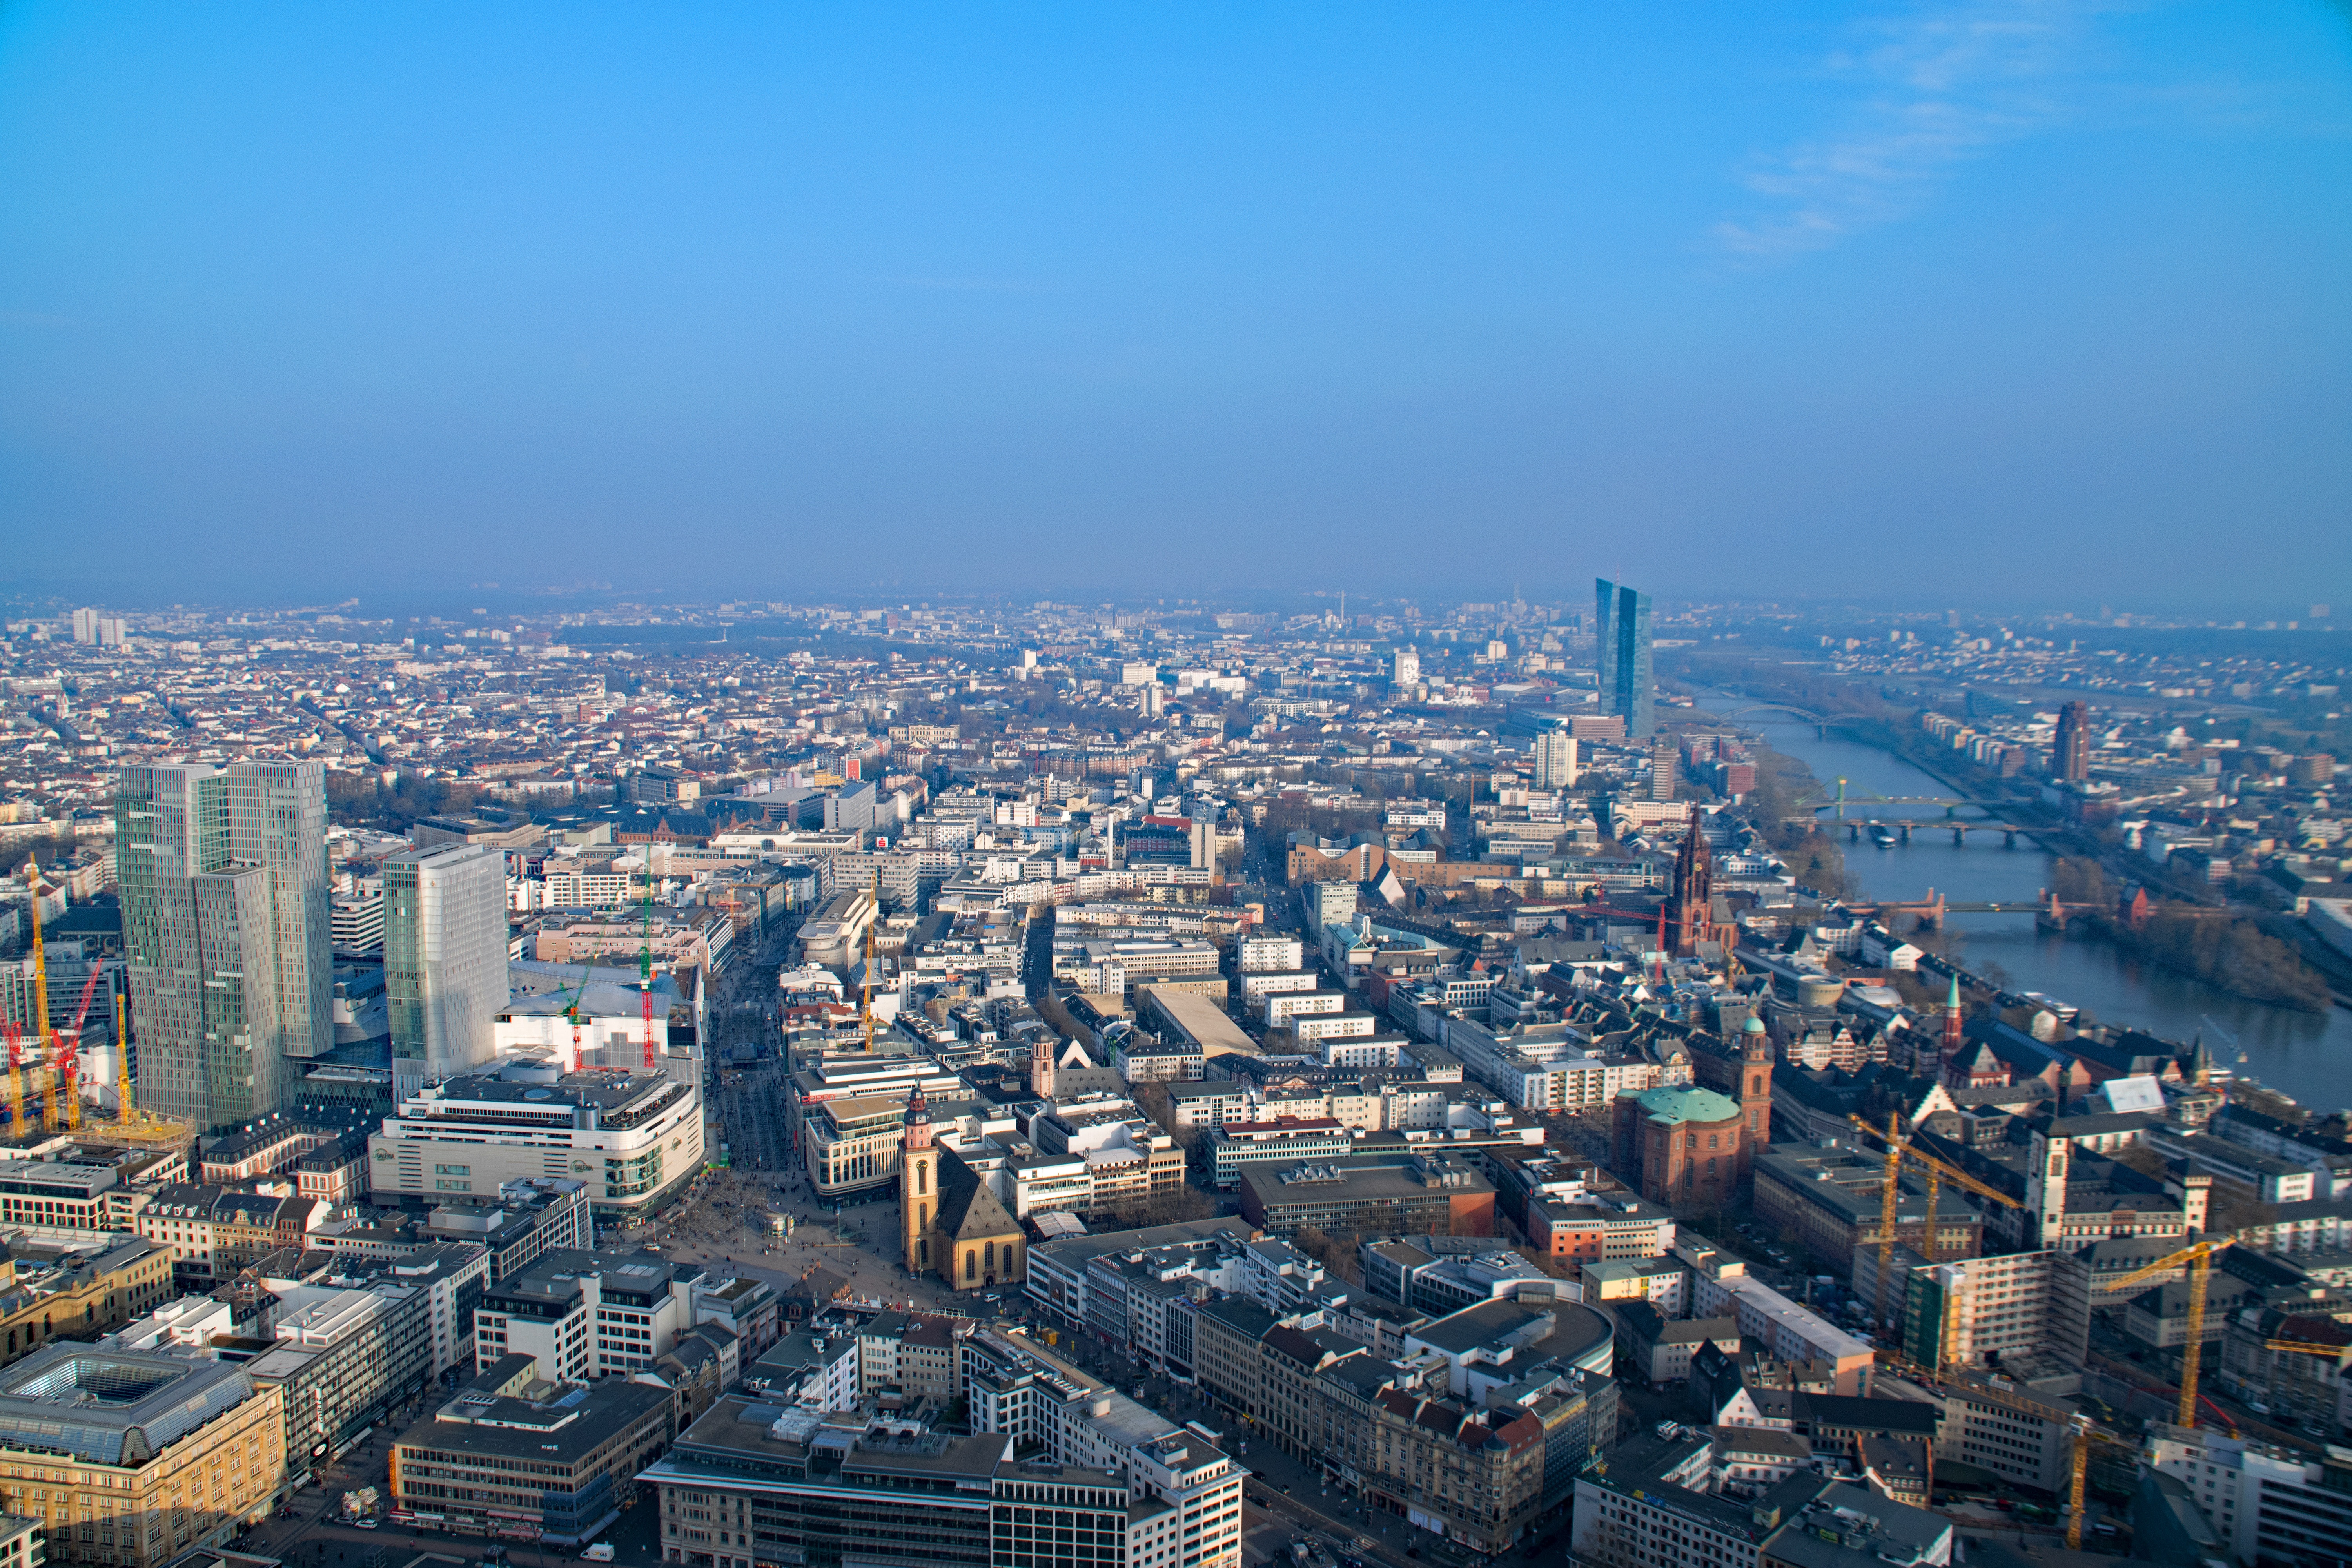
horizon, skyline, photography, town, view, city, skyscraper, cityscape, panorama, downtown, dusk, evening, tower, landmark, aerial view, tower block, places of interest, germany, hesse, frankfurt, metropolis, neighbourhood, bird's eye view, aerial photography, urban area, residential area, geographical feature, human settlement, atmosphere of earth, metropolitan area, main tower